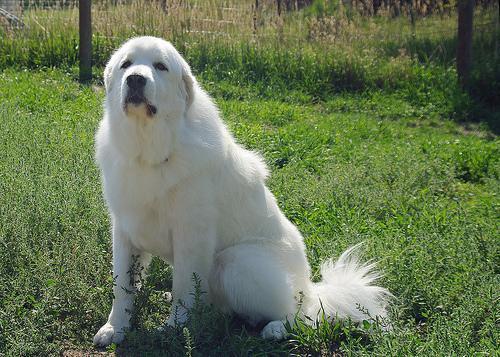
great pyrenees